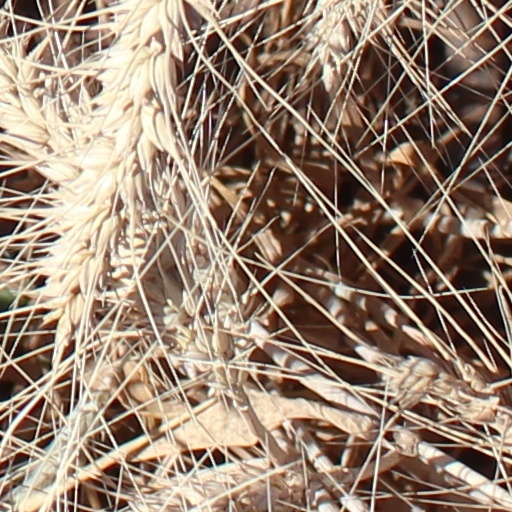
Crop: wheat